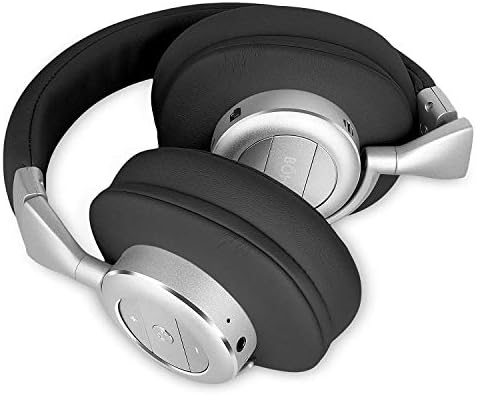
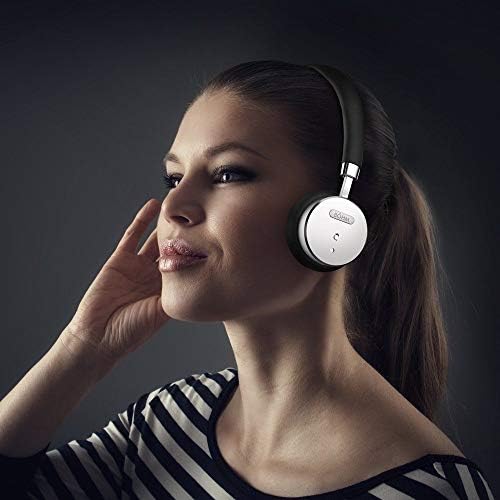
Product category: headphones
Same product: no